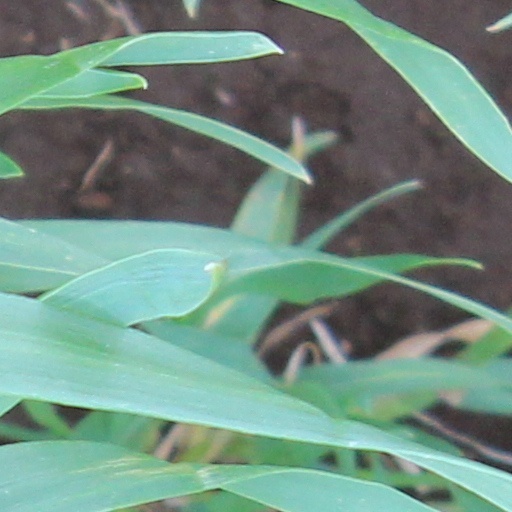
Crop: wheat